EuroSprinter

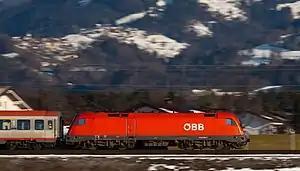
ÖBB Class 1016 (ES 64 U) with EuroCity train

The EuroSprinter family of electric locomotives is a modular concept of locomotives for the European market built by Siemens Mobility. The internal Siemens product name is ES 64, with ES for EuroSprinter and the number 64 indicating the 6,400 kW power at rail.